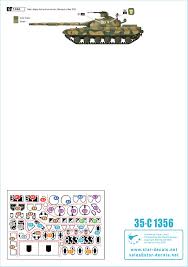
Label: T-64